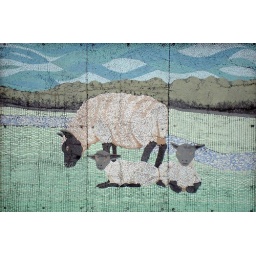
A sheep mural on a brick wall in downtown Uxbridge, Massachusetts.